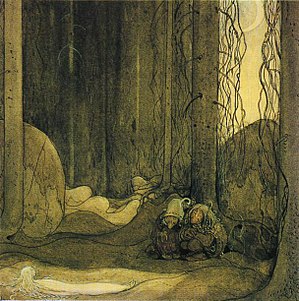
Trold / Galleri
En trold er en naturånd, beslægtet med fauner, dværge, nisser etc.